Marvão

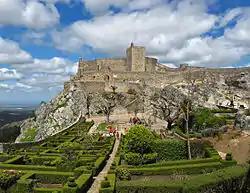
Marvão's castle

As with other 11th-13th-century castles, the early medieval improvements and development of Marvão castle reflect the innovations brought back by crusading orders from the near east (notably the highly influential Hospitaller castle in Syria, the Krak des Chevaliers). The medieval castle seen in Marvão today mostly post-dates the year 1299, and features numerous characteristic features of a crusader-era castle: a tall central keep with raised entrance on the first floor; a series of lower, outlying turrets (some semi-circular); high-placed arrow-slits; open spaces to aid the sheltering and assembly of villagers and troops; a well, and huge rain-collecting cistern to supply water to both keep and the wider castle in the event of siege; bent entrances (both on the village and castle gates) to slow down invaders in the event of breached gates; a series of narrow killing zones (notably, in the triple gate on the village-side of the castle); extensive crenellated battlements and curtain walls that enhanced the natural defences provided by the escarpments of Marvão's rock.